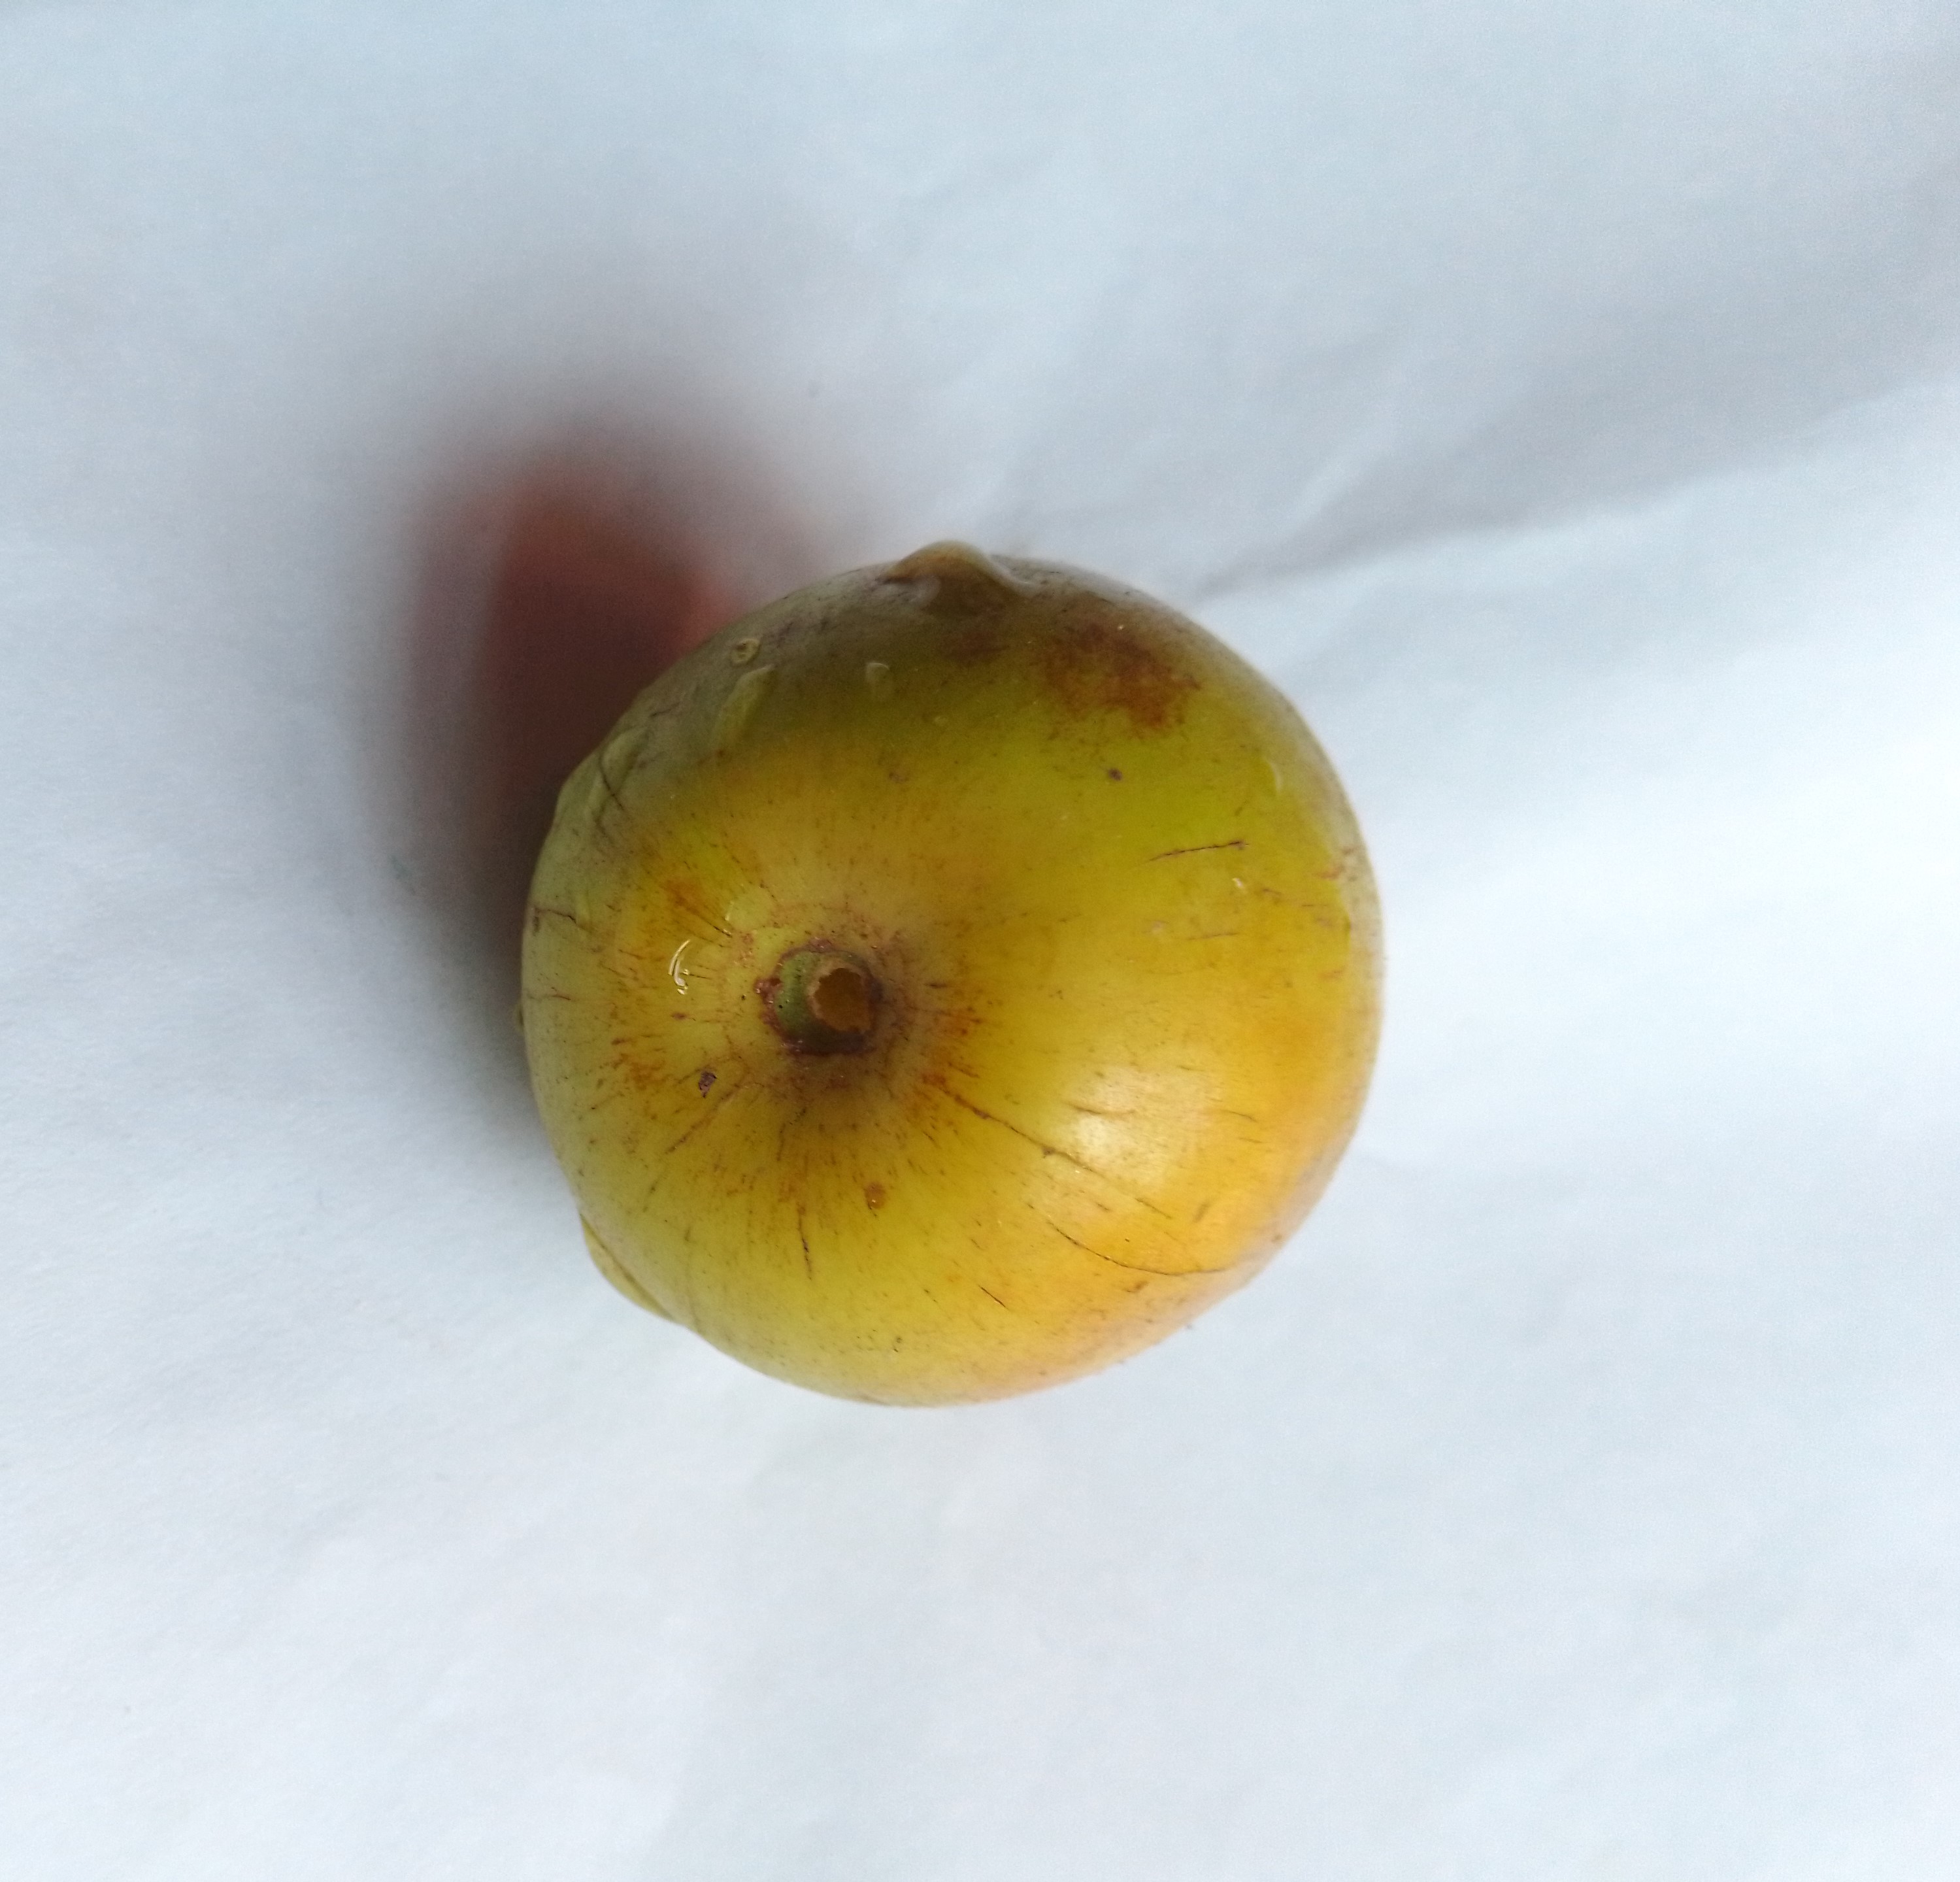
Fruit: jujube
Condition: fresh